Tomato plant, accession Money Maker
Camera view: horizontal (90 deg, fisheye); turntable rotation: 330 degrees
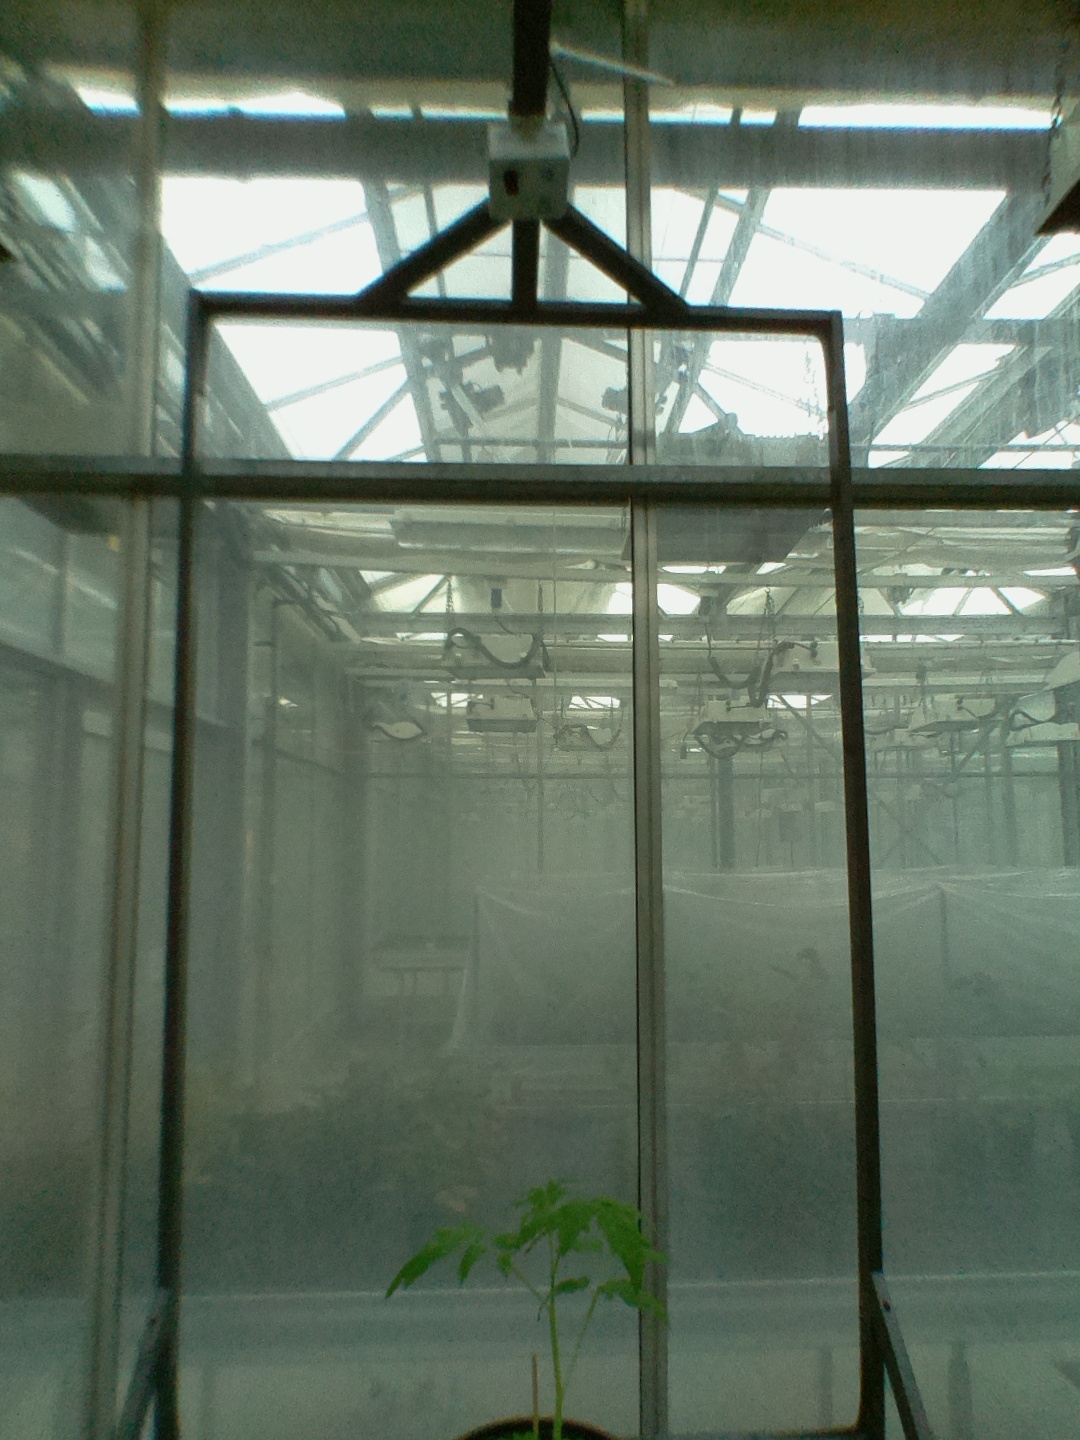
BBCH growth stage 13: 6 of true leaves visible